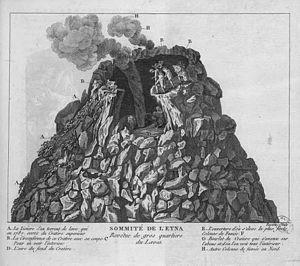
Lazzaro Spallanzani est un biologiste italien.